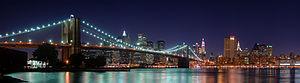
SVP, rendez cette description accessible à tous en la traduisant dans plusieurs langues.
Le pont de Brooklyn, à New York, est l'un des plus anciens ponts suspendus des États-Unis. Il traverse l'East River pour relier les arrondissements de Manhattan et de Brooklyn.
La Trilogie new-yorkaise est une trilogie de romans américains écrits par Paul Auster et parus séquentiellement entre 1985 et 1986 avant d'être édités en un seul volume en 1987. Les trois histoires se déroulent à New York qui prend une place toute particulière dans l'œuvre. Cette trilogie vaudra une reconnaissance internationale à Paul Auster et lui accordera une place de choix parmi les auteurs indissociables de Big Apple.